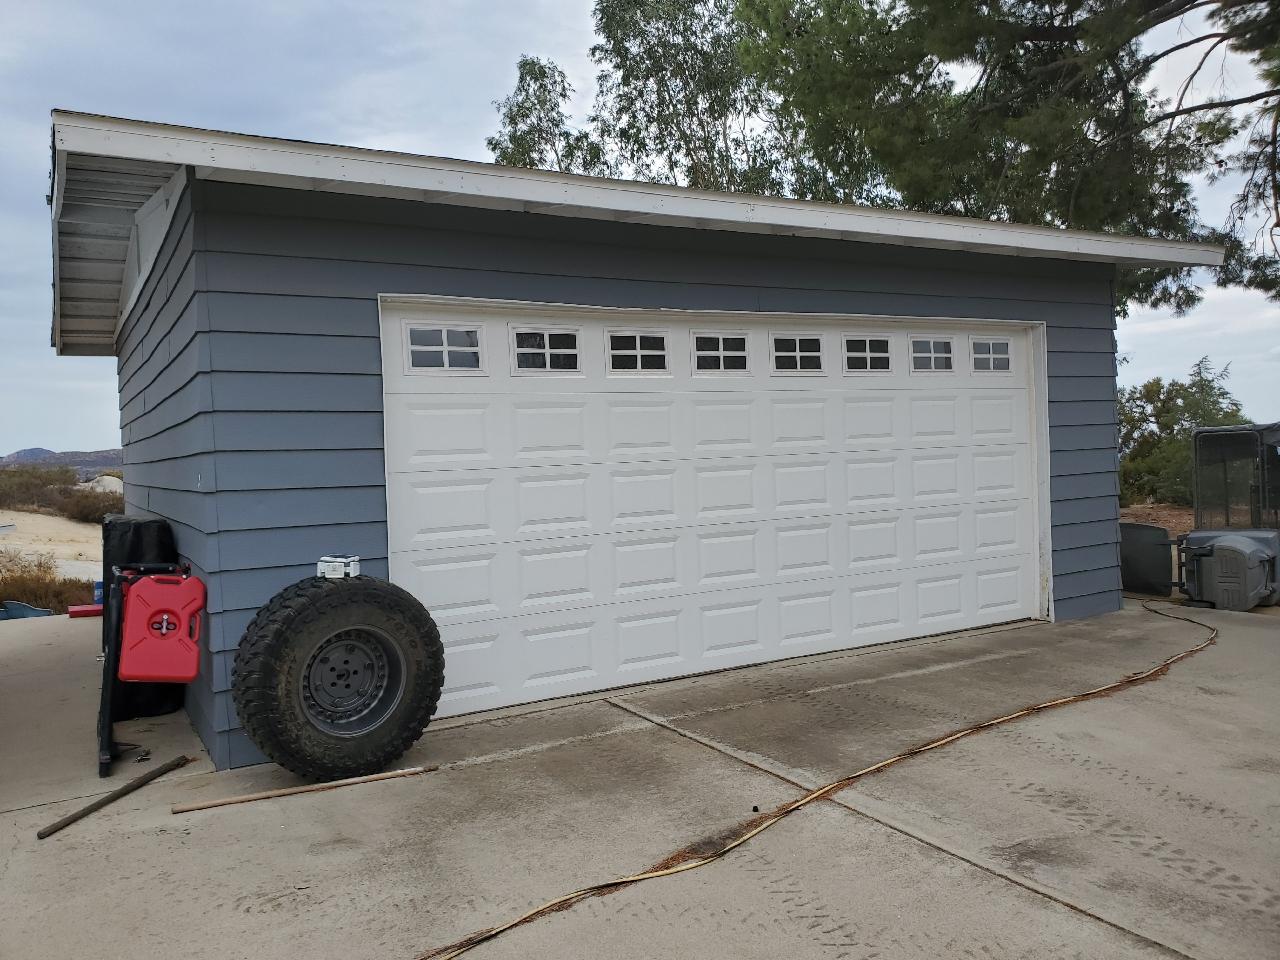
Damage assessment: no_damage